Santa Rosa and San Jacinto Mountains National Monument

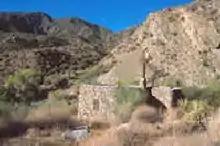
Historic Jack Miller's cabin. NRHP-listed as Martinez Canyon Rockhouse.

The Santa Rosa and San Jacinto Mountains National Monument is managed by a mosaic of entities, including the Bureau of Land Management, US Forest Service, Cahuilla peoples, California Department of Parks and Recreation, other State of California agencies, and privately. Most of the common recreational uses of hiking, mountain biking, horseback riding and camping are allowed, with the exception of special areas such as ecological reserves and essential bighorn sheep habitat. The Pacific Crest Trail traverses the western part of the national monument and is one of the nation's first National Scenic Trails established by the National Trails System Act (Public Law 90-543). This segment of the trail is managed by the US Forest Service and Bureau of Land Management through a Memorandum of Understanding (MOU).